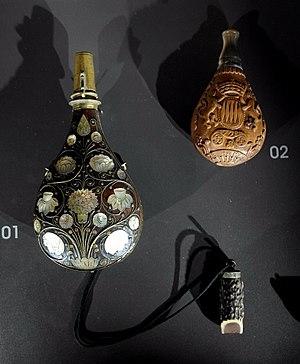
L'expression « bois de Spa » est couramment employée par les antiquaires, par les collectionneurs d'œuvres d'art, par les personnes initiées, pour désigner les objets en bois réalisés à partir du bois naturel ou à partir du bois ayant trempé dans l'eau ferrugineuse des eaux de Spa lui donnant ainsi une teinte grisâtre ou brunâtre suivant l'époque ou le procédé de fabrication. D'illustres artistes ont mis en valeur ces objets en les décorant, le plus souvent à la gouache mais aussi à l'encre de Chine, en incrustant de la nacre, de l'ivoire ou des métaux précieux. Les couches de vernis superposées sur certaines œuvres en bois de Spa ont aidé celles-ci à traverser les siècles et à garder tout leur éclat.
Le baroque mosan, également appelé baroque de la Principauté de Liège, baroque liégeois ou encore baroque de Liège-Aix-la-Chapelle, est une variante régionale du style baroque qui prospéra, en particulier dans le XVIIIᵉ siècle, dans la Principauté de Liège et dans la région des villes d’Aix-la-Chapelle et de Maastricht. Les principaux foyers de ce style étaient les villes de Liège, Aix-la-Chapelle et Maastricht avec des sous-centres Spa, Verviers, Eupen, Montjoie, Vaals, Hasselt et Saint-Trond. Le baroque mosan, comme le baroque des Pays-Bas méridionaux, occupe une position intermédiaire entre le classicisme hollandais strict, d’une part et le rococo et le baroque français et allemand, beaucoup plus élaborés. Ce mouvement artistique s'est développé principalement dans l'architecture locale et les arts appliqués au cours de la seconde moitié du XVIIIᵉ siècle.